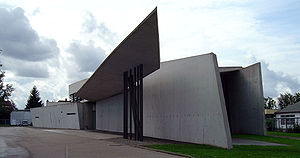
Dekonstruktivisme
Dekonstruktivisme er en retning inden for arkitekturen hvor man opløser bygningsstrukturer i mindre bestanddele, som så genopbygges i nye sammenstillinger og danner nye strukturer.